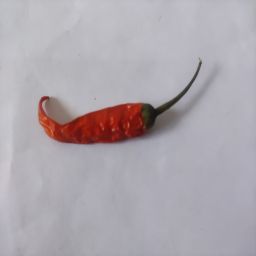
Crop: Chile Pepper
Quality: Dried